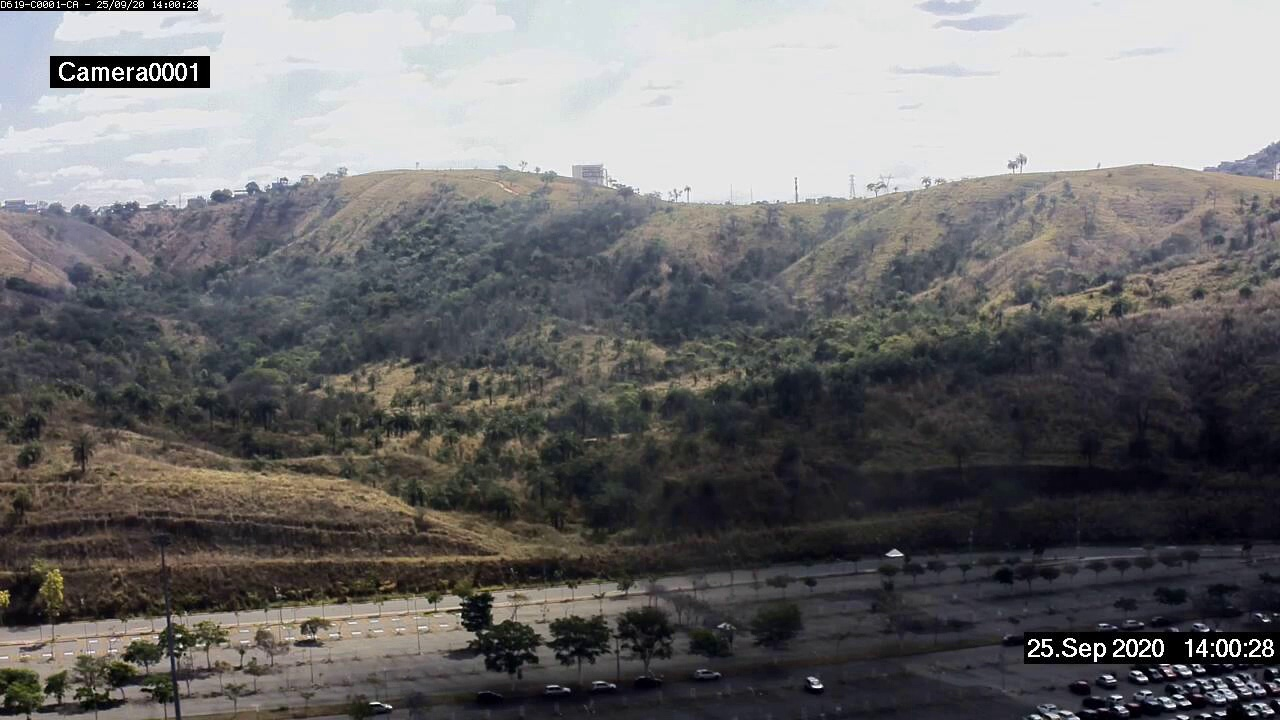
Fire: no
Smoke: no